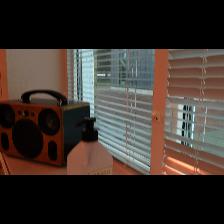
Label: NonHuman